Question: Please indicate a possible affordance area of the book that can be used for holding
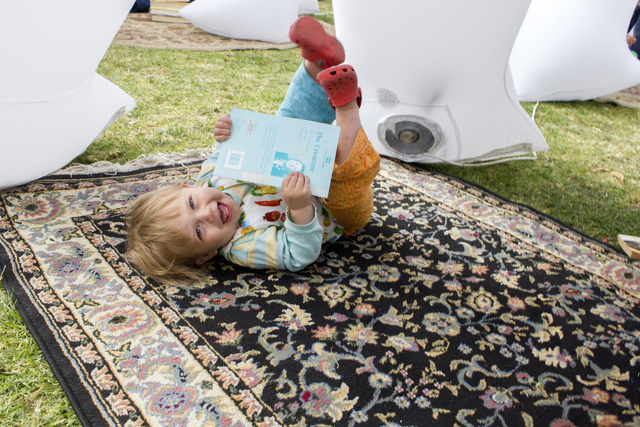
Answer: [210.5, 109.5, 336.5, 200.5]